Northfork

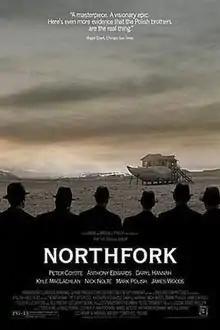
Theatrical release poster

Northfork is a 2003 fantasy drama film directed by Michael Polish and written by Michael and Mark Polish. It premiered at the Sundance Film Festival on January 21, 2003 and later received a limited release in the United States on July 11, 2003. The film stars Duel Farnes, James Woods, Nick Nolte, Michele Hicks, Daryl Hannah, Anthony Edwards, Robin Sachs, Ben Foster, Claire Forlani, Clark Gregg, Kyle MacLachlan and Peter Coyote. This is the brothers' third film collaboration, after "Twin Falls Idaho" (1999) and "Jackpot" (2001).